Samsung YEPP

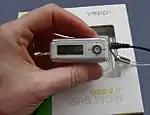
The YP-T6

The YP-T6 is 22 mm × 55 mm × 23 mm, and weighs 30 g without battery. It is available in 128 MB, 256 MB, 512 MB and 1 GB versions, and has a small 3-line LCD screen. It can play MP3, Ogg Vorbis, ASF and WMA format files, and can record voice into MP3 at bit rates from 32 kbit/s to 128 kbit/s from a built-in microphone. It supports SRS WOW HD. It is powered by a single AAA battery, which the manufacturer says gives up to 20 hours of playing time. Versions for some markets also have an FM tuner.